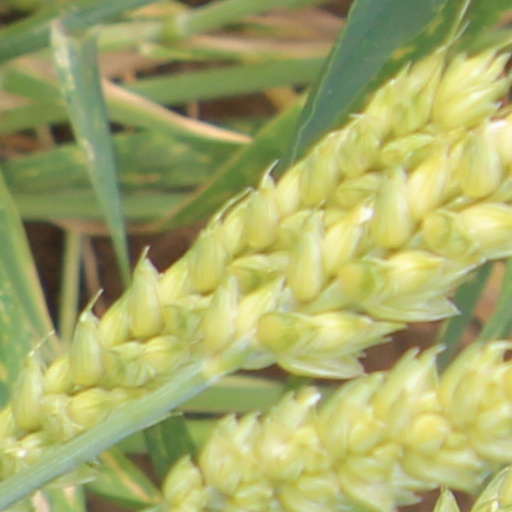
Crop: wheat